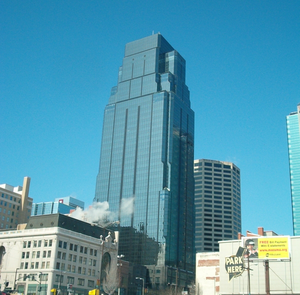
One Kansas City Place est le plus grand bâtiment situé au centre-ville de Kansas City dans le Missouri. Construit en 1988, cette tour conçue par BNIM mesure 190,1 mètres. Le bâtiment a remplacé le Town Pavilion comme le plus haut de la ville. Ce n'est pas la structure la plus grande de l'État, la Gateway Arch de Saint-Louis mesurant 192 mètres.